Neale Fenn

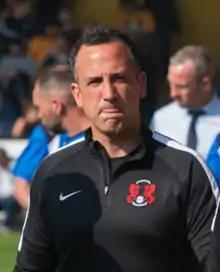
Fenn at Leyton Orient in 2017

Neale Michael Charles Fenn (born 18 January 1977) is a former professional footballer who is also the former manager of League of Ireland clubs Longford Town and Cork City.